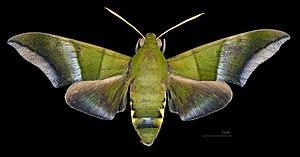
Oryba achemenides est une espèce d'insectes lépidoptères de la famille des Sphingidae, sous-famille des Macroglossinae, de la tribu des Dilophonotini et du genre Oryba.